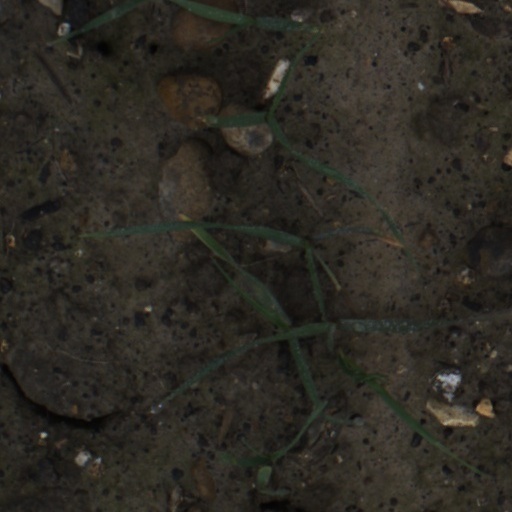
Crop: wheat